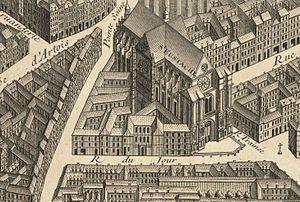
Louis d'Hervelois de Caix, né à Ainval, dans l'actuel département de la Somme en 1677 et mort à Paris le 17 octobre 1759, est un des derniers grands compositeurs de l’école française de viole. Élève probable de Marin Marais, contemporain de Roland Marais, de Jacques Morel ou de Charles Dollé, il a beaucoup publié pour la viole de gambe, dont la faveur à cette époque déclinait à l’avantage de celle du violoncelle.